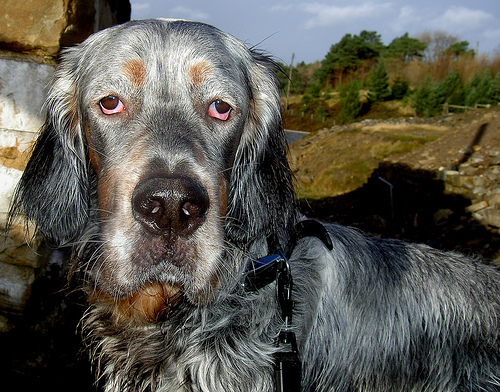
Animal: dog
Breed: english_setter